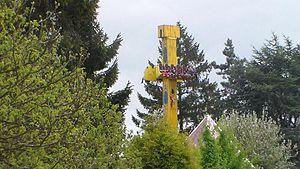
Sky Tower
Le Parc du Bocasse est un parc à thème français situé au Bocasse, en Seine-Maritime dans la Région Normandie à 28 km au Nord de Rouen. Le parc a comme mascottes deux abeilles du nom de Buzzy et Apicouette.